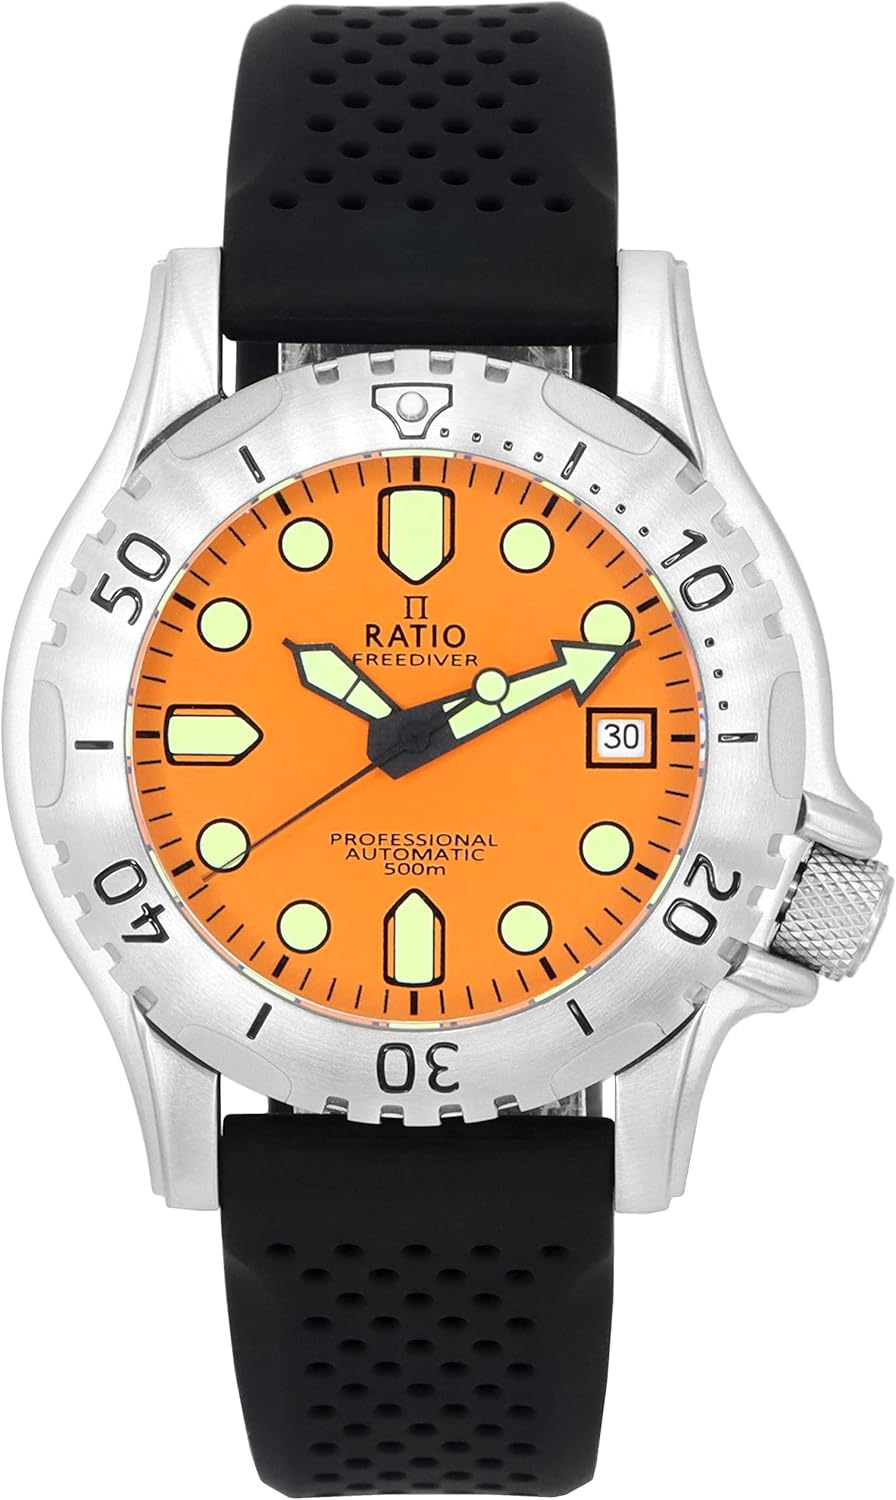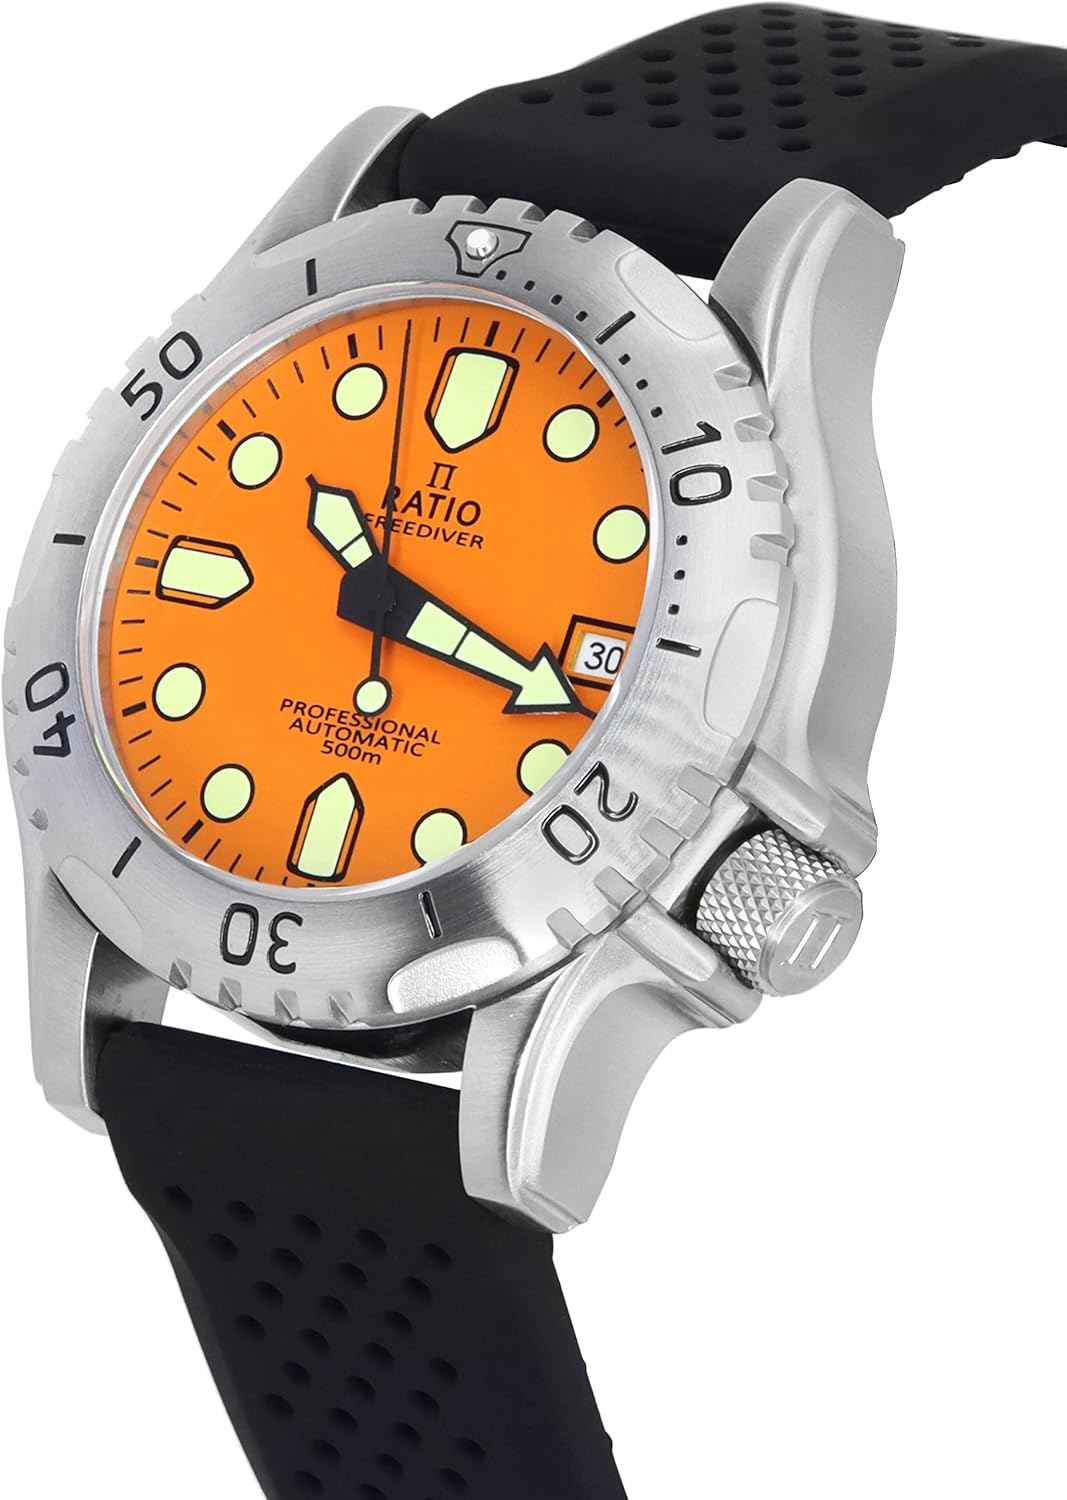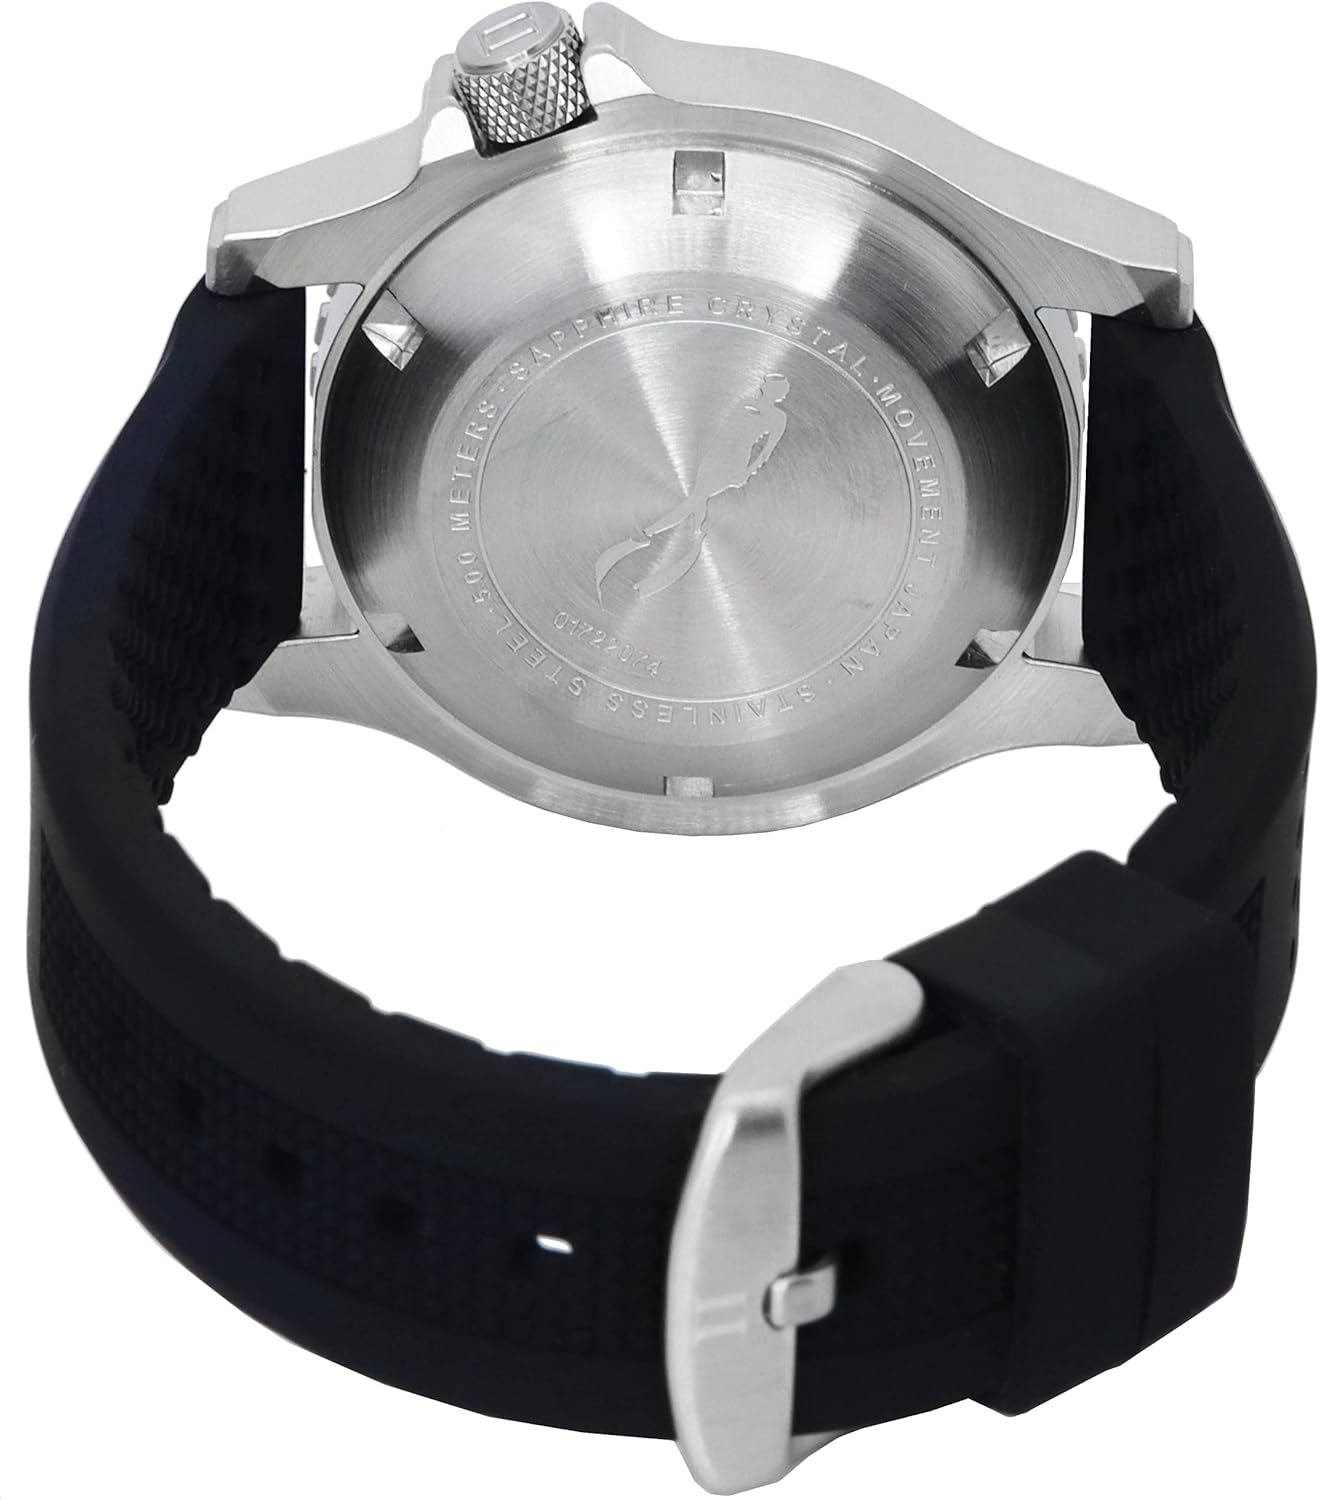
RATIO FreeDiver Professional Dive Watch Sapphire Crystal Automatic Diver Watch 500M Water Resistant Diving Watch for Men
Category: AMAZON FASHION
The first collection we launched was to celebrate the extreme sport of Freediving. With bold designs, this collection was a hit with watch enthusiasts, and we subsequently added more designs to this collection with more in the pipeline.All RATIO watches are made with 316L stainless steel, feature extremely reliable Japanese movements (Seiko or Miyota), have sapphire crystals, strong Japanese lume and are at least 200m water resistant. Instead of spending big amounts on marketing we decided to make a quality product and pass the savings on to our customers by pricing our watches reasonably.
Features: Iconic dive watch designed in Italy | Automatic Movement with Caliber: MIYOTA 8215 | 21 Jewels | Sapphire Crystal With Antireflective Coating | Black Silicone Strap With Stainless Steel Buckle | Date Window At 3 O’clock | Luminous Hands And Markers | 500m Water Resistance | This Watch Is Pressure Tested | 2 years International Warranty | Suitable for Skin Diving, Scuba Diving, Free Diving, Deep diving, Swimming, Snorkeling, Surfing; spear-fishing; moderate to high-intensity land sports.